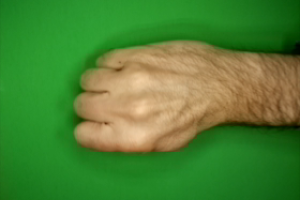
Label: rock